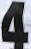
Number: 4